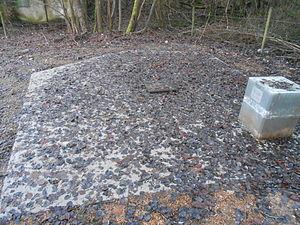
Ancien puits de mine à Vezin, remblayé en 2013.
Vezin est un village des hauteurs de Meuse entre Namur et la ville d'Andenne dont il fait administrativement partie, dans la province de Namur. C'était une commune à part entière avant la fusion des communes de 1977.